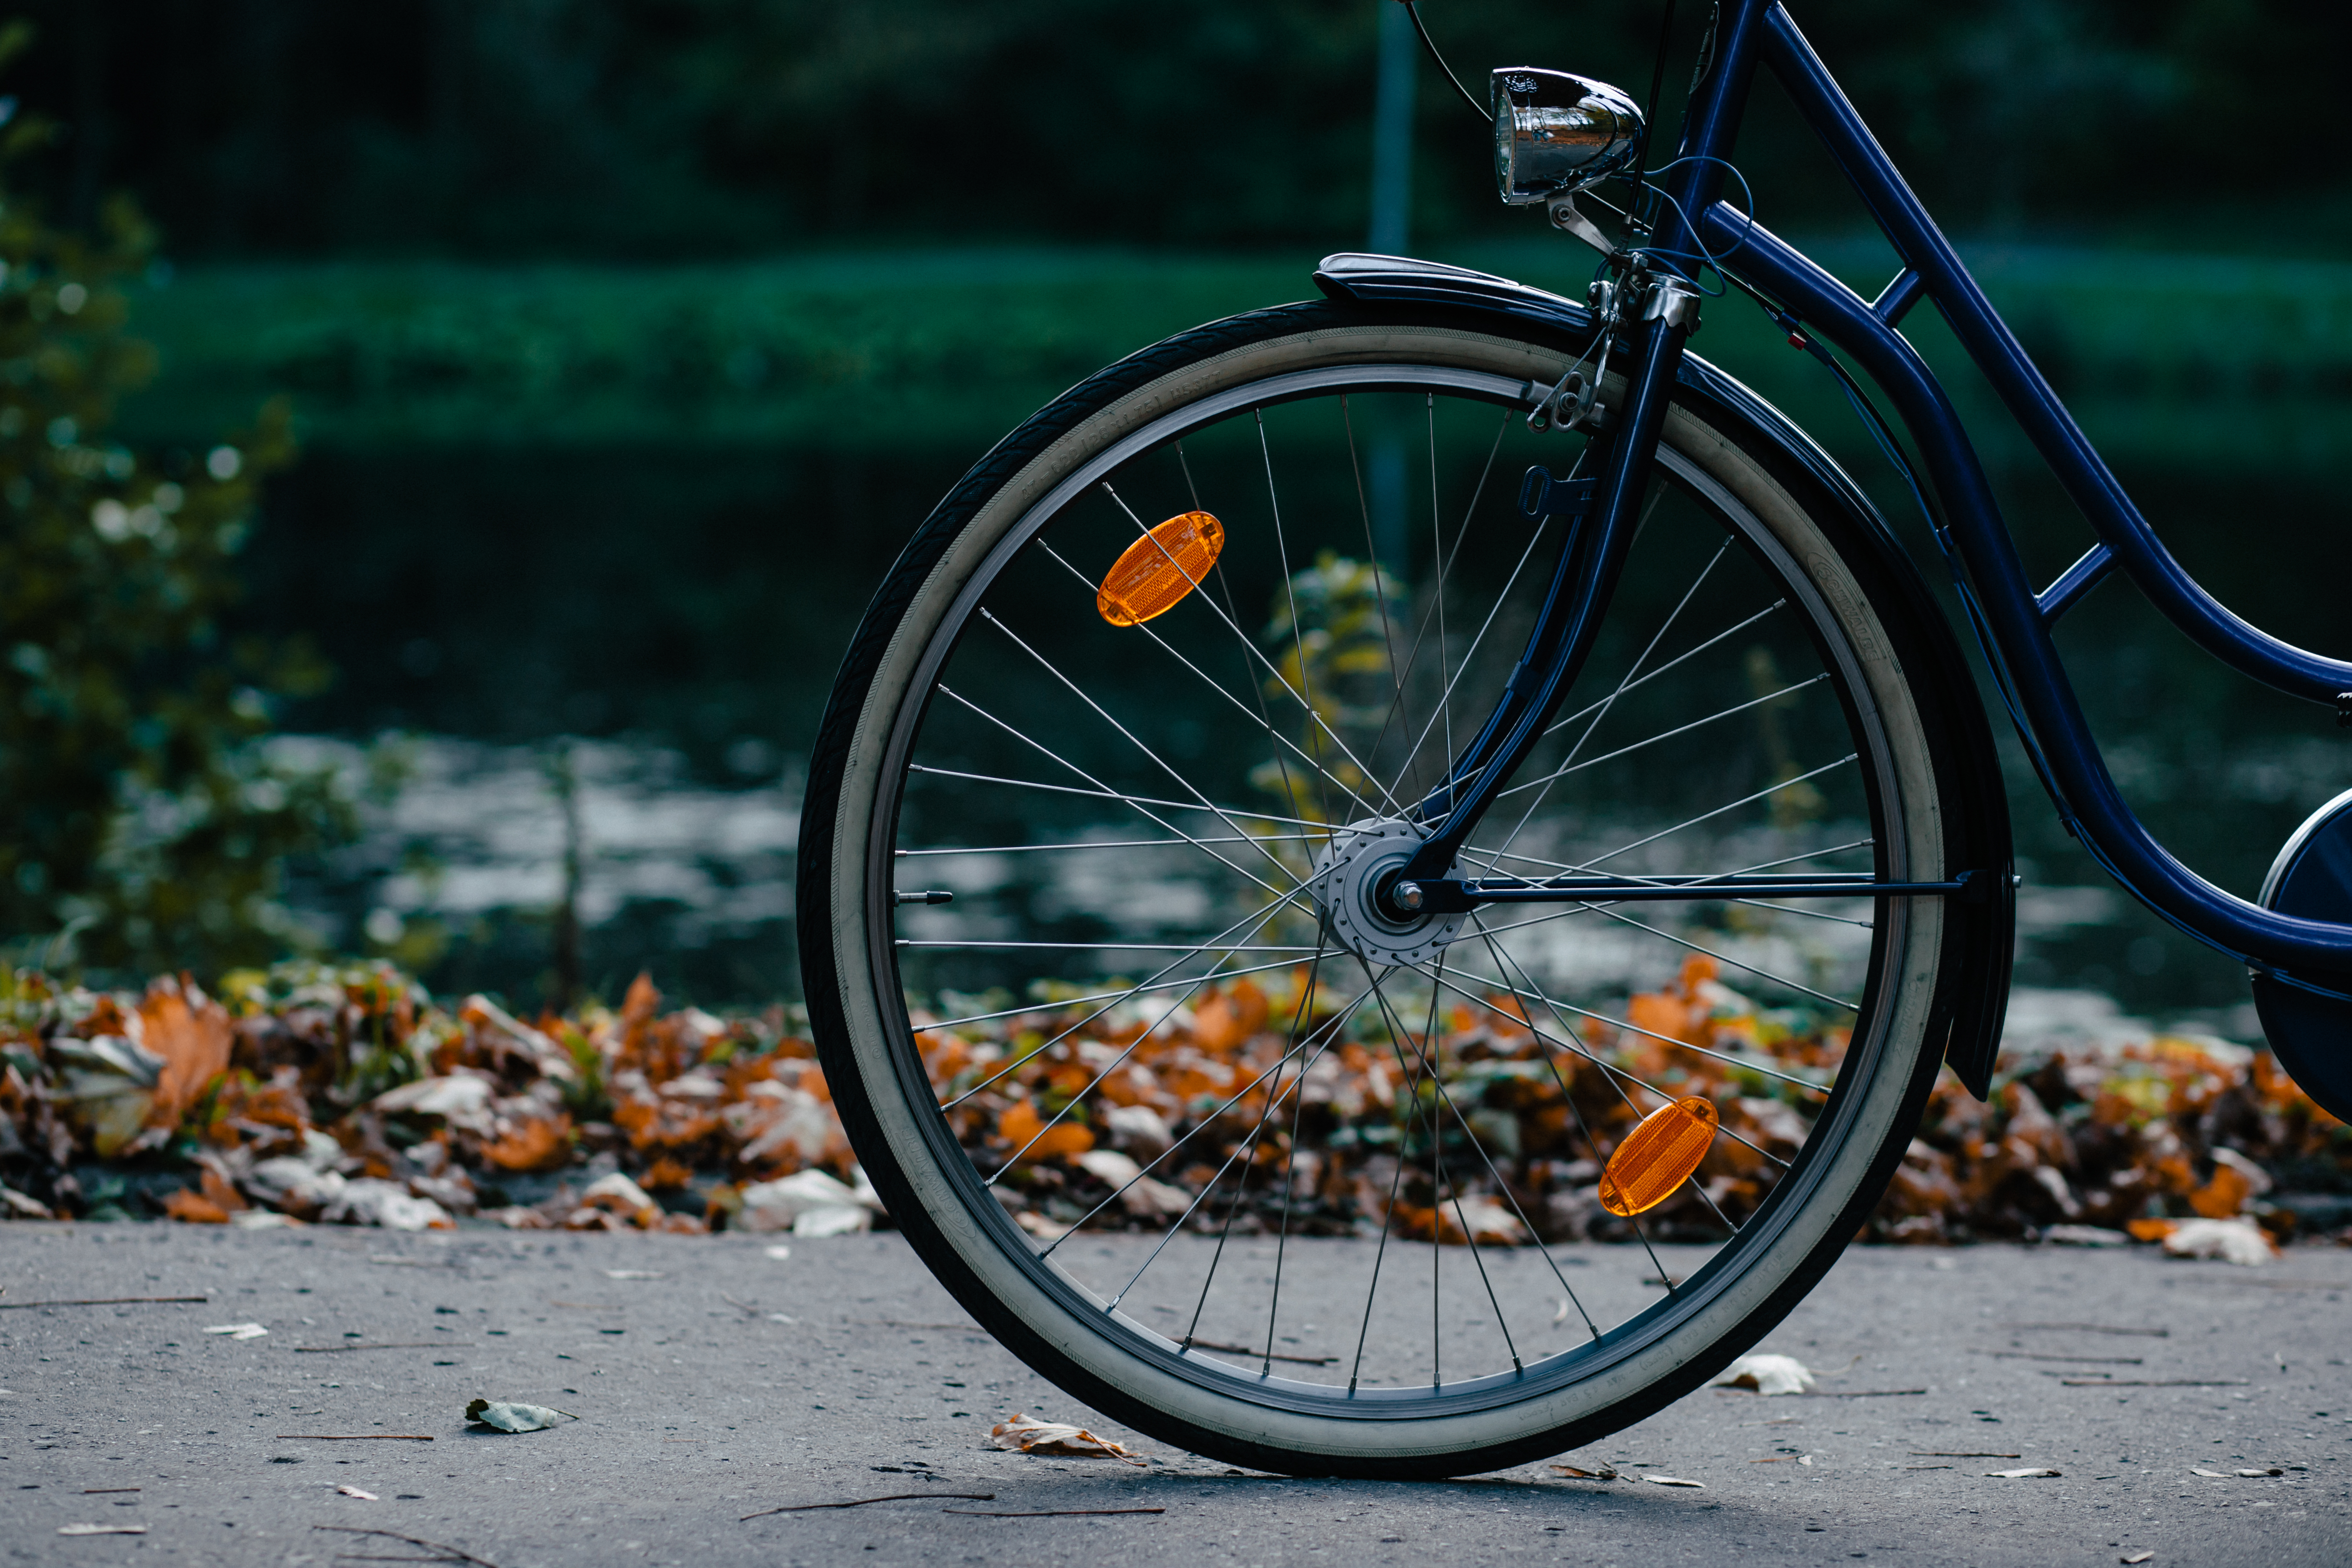
road, street, wheel, leaf, fall, bicycle, bike, pavement, summer, recreation, cyclist, vehicle, color, leisure, cycle, sports equipment, outdoors, fun, biker, land vehicle, road bicycle, transportation system